Black January

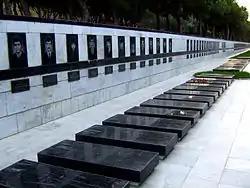
Victims of Black January in Martyrs' Lane, Baku.

According to several sources, between 133 and 137 civilians died with the unofficial number reaching 300. Up to 800 were injured and 5 went missing. An additional 26 people were killed in Neftchala and Lankaran regions of the country.